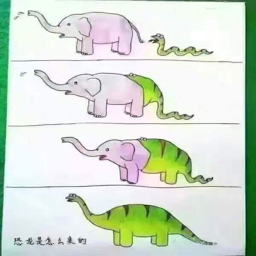
how dinosaurs evolved according to an ancient scripture